Military macaw

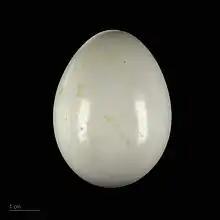
"Ara militaris" - MHNT

Pair-bonding behaviors include grooming and regurgitation and have been observed during breeding and non-breeding periods. Courtship occurs as early as March, and copulation in May to July. Breeding season is typically between March and October while incubation and hatching occur during August and September. The reproductive season begins with nest selection around October and ends when the chicks fledge between January and March. Military macaws are cavity-nesters and will nest in natural cavities such as holes in trees or on cliffs. They nest in trees at least 15 meters tall and 90 centimeters wide. During the breeding season, the male will feed the female 3–4 times a day.